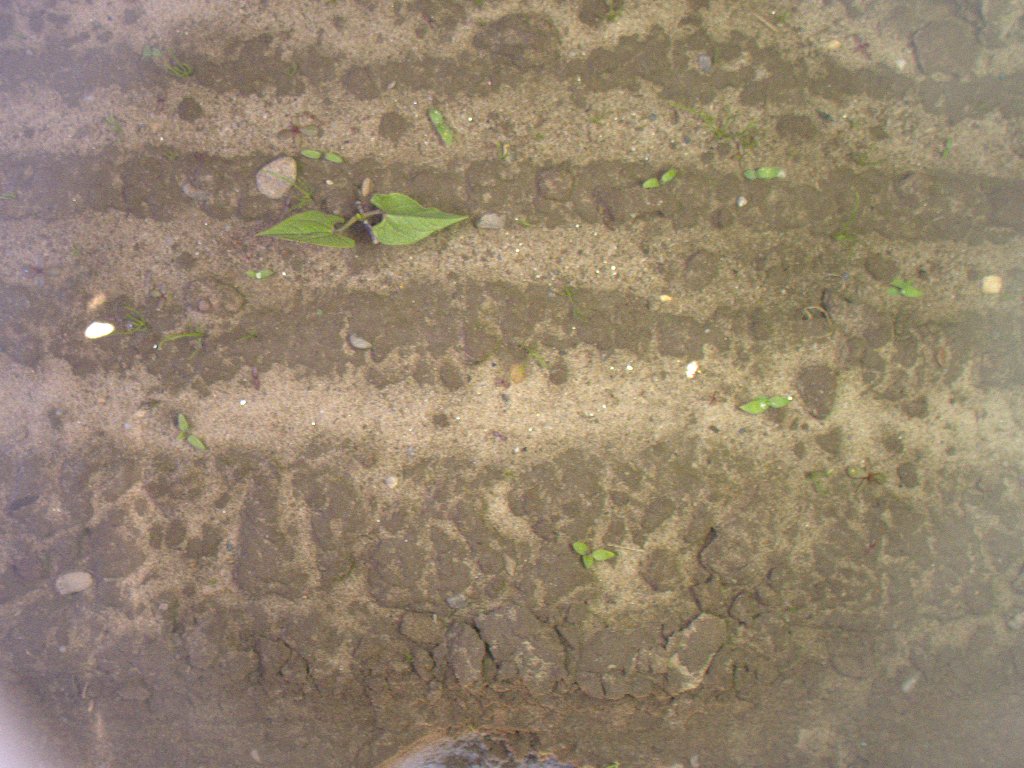
Crop: bean
Objects: bean, stem_bean